Greenside, Edinburgh

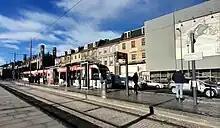
Picardy Place tram stop

The north access section on Picardy Place was home to a statue of Sherlock Holmes, sculpted by Gerald Ogilvie-Laing, in tribute to the character's creator Arthur Conan Doyle.